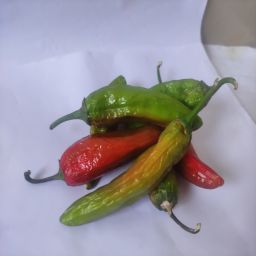
Crop: New Mexico Green Chile
Quality: Old